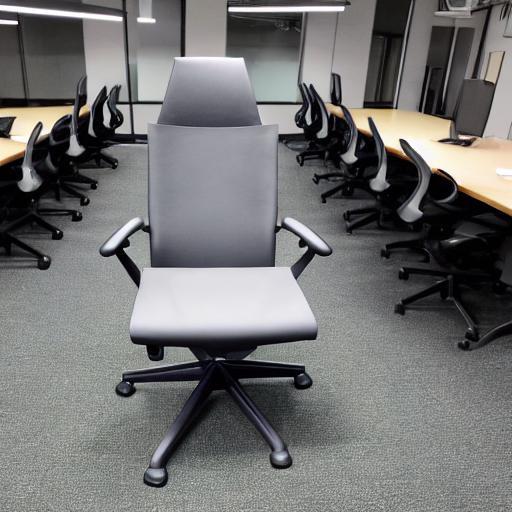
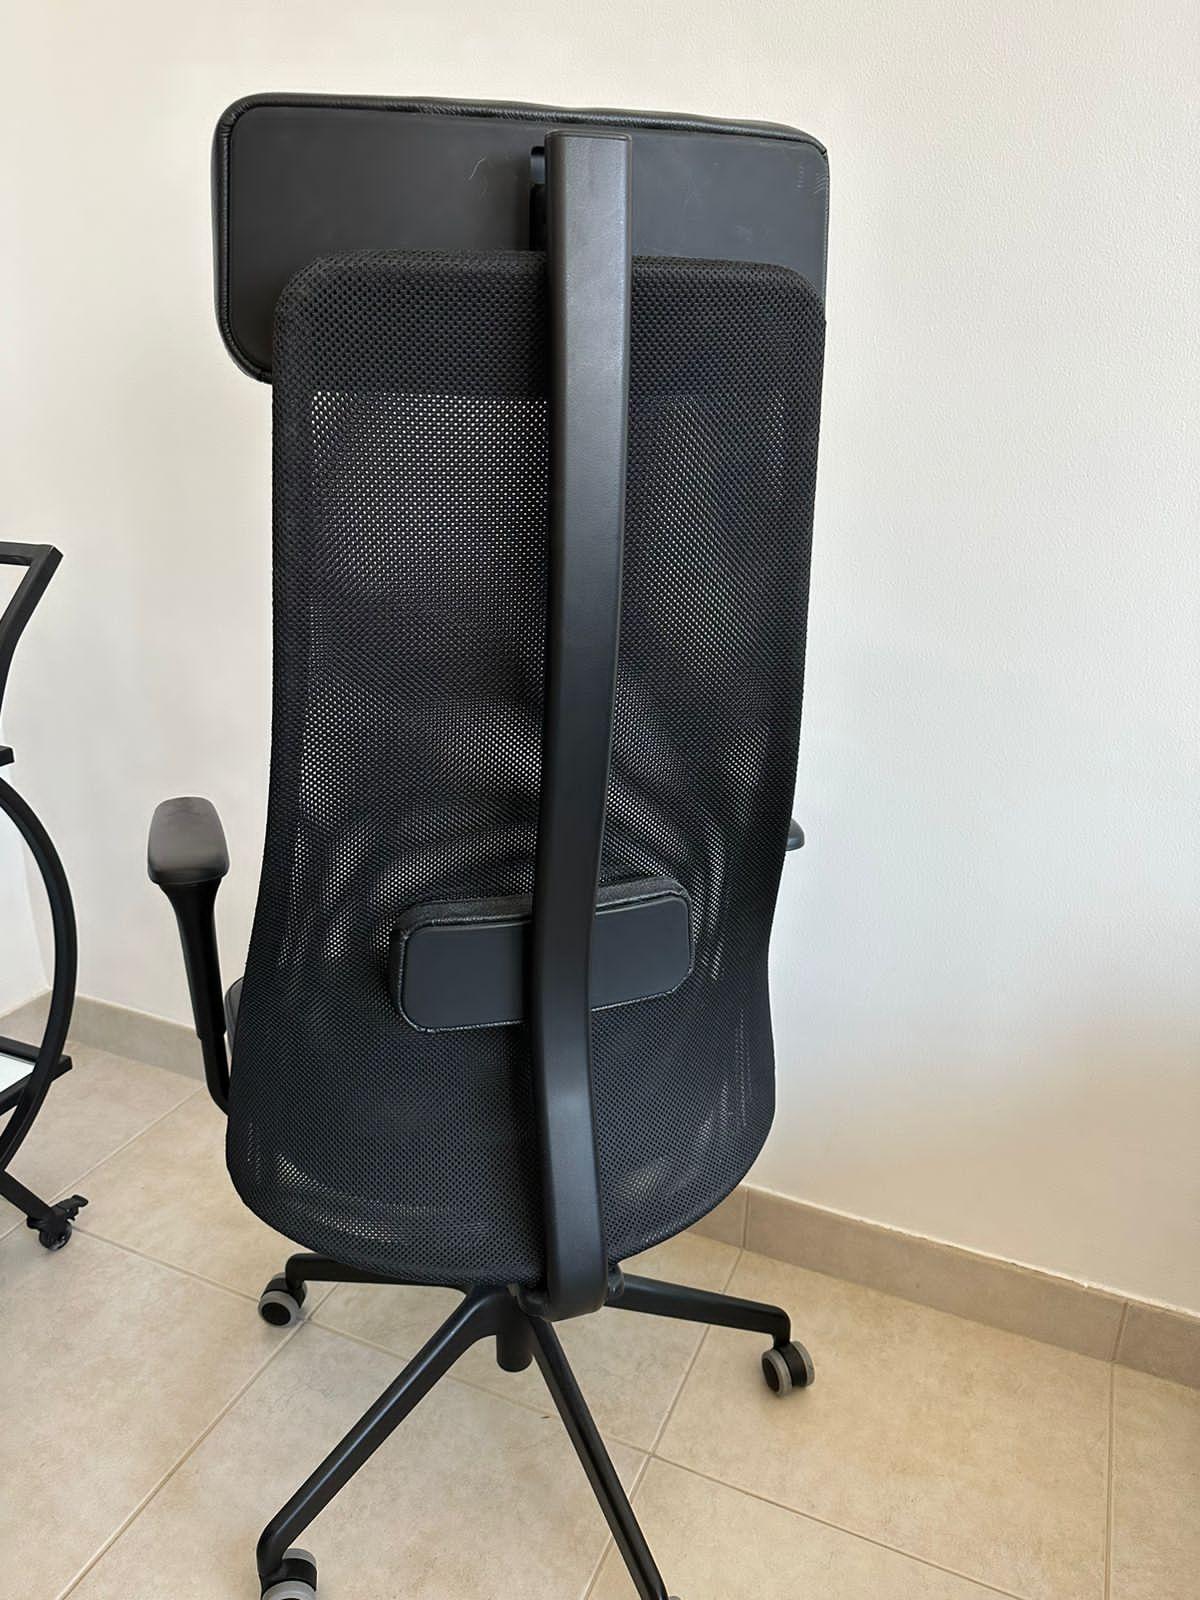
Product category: items_chair
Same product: no